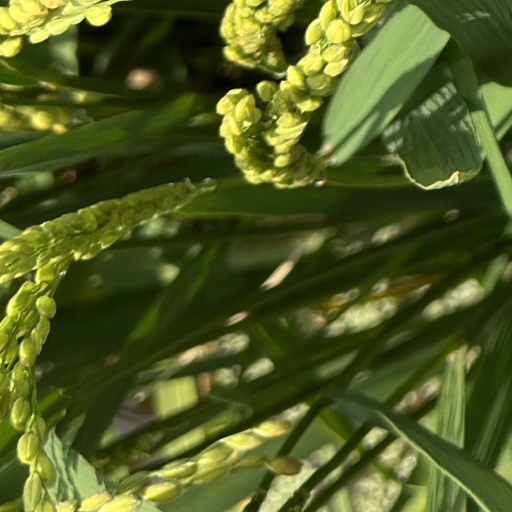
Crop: rice